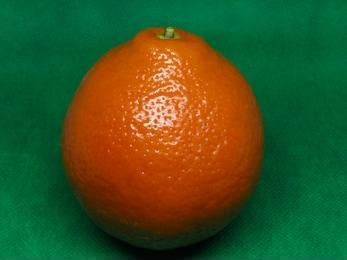
Label: mandarine